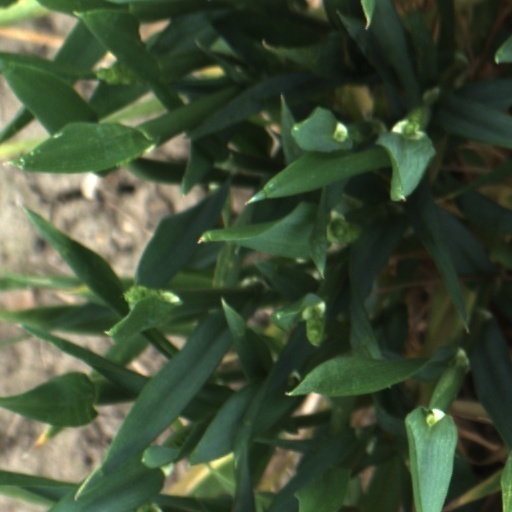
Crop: wheat